Answer in natural language. Which point is closer to the camera taking this photo, point B  or point C? Choose between the following options: B or C
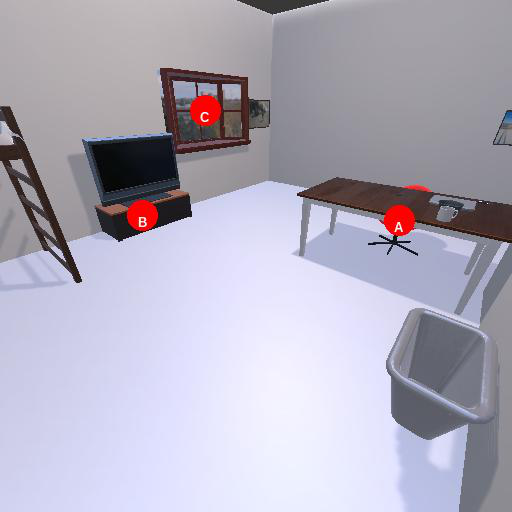
<answer>B</answer>